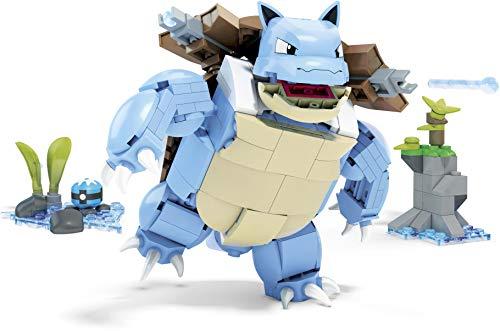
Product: Mega Construx Pokemon Blastoise
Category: Toys & Games | Building Toys
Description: Buildable Blastoise figure.
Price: $23.89
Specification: ProductDimensions:1.9x12.8x9inches|ItemWeight:11ounces|ShippingWeight:14.4ounces(Viewshippingratesandpolicies)|DomesticShipping:ItemcanbeshippedwithinU.S.|InternationalShipping:ThisitemcanbeshippedtoselectcountriesoutsideoftheU.S.LearnMore|ASIN:B075NQ7M37|Itemmodelnumber:FPM99|Manufacturerrecommendedage:8-12years